Jeju Province

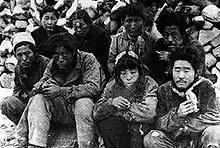
Suspected communist sympathizers awaiting execution in May 1948 after the Jeju uprising

The earliest known polity on the island was the kingdom of Tamna.